Hugues de Bouville

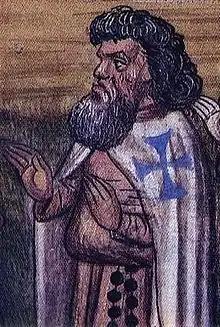
15th century mixture of Hugues III, comte de Bouville

Hugues III de Bouville (1275–1331) was the chamberlain of Philip IV of France.